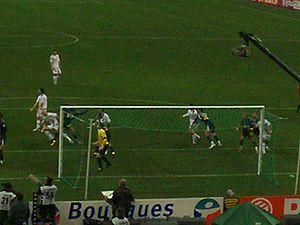
Finale de la Coupe de la Ligue 2007
Sylvain Wiltord, né le 10 mai 1974 à Neuilly-sur-Marne, est un footballeur international français.
La saison 2006-2007 de l'Olympique lyonnais est la cinquante-septième de l'histoire du club. Elle débute alors que l'OL a remporté un nouveau titre de champion de France lors de la saison précédente. Gérard Houllier effectue sa seconde saison en tant qu'entraîneur et fixe comme objectif de remporter un nouveau titre synonyme d'une sixième victoire d'affilée et donc d'un record dans le Championnat de France. Le club est par ailleurs engagé en Ligue des champions, dans les deux coupes nationales et joue la finale du Trophée des champions.